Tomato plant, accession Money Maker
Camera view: horizontal (90 deg, fisheye); turntable rotation: 330 degrees
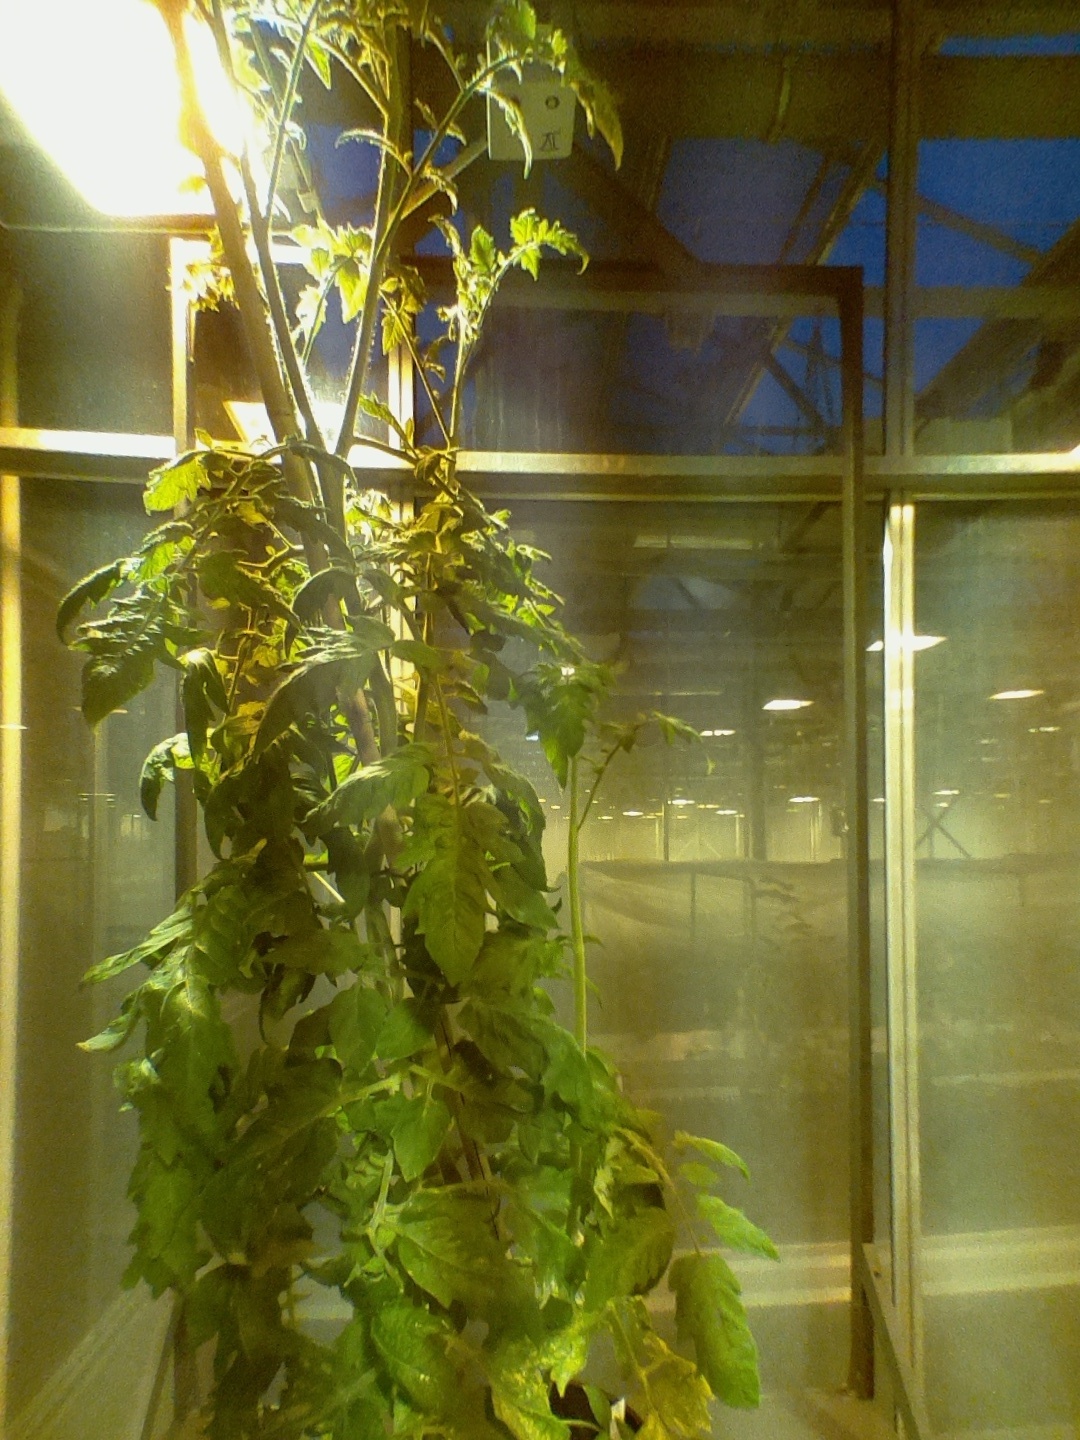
BBCH growth stage 72: 20%-30% of final fruit size